Kruti Mahesh

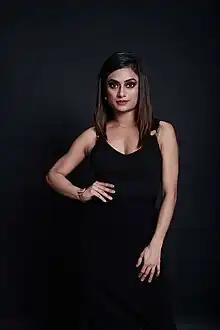
Kruti Mahesh Midya

Kruti Mahesh Midya is an Indian dancer and choreographer known for her work in Hindi Cinema. She is a recipient of the National Film Award for Best Choreography for the song "Ghoomar" from "Padmaavat" (2018), together with Jyoti D.Tommar, and has received the Filmfare Award for Best Choreography for "Dholida" from "Gangubai Kathiawadi" (2022). Her best works are in "Yeh Jawaani Hai Deewani" (2013), "ABCD 2" (2013), "Bajirao Mastani" (2015), "A Flying Jatt" (2016), "Race 3" (2018), "Street Dancer 3D" (2019), "Shyam Singha Roy" (2021), and "Maja Ma" (2022). Terence Lewis has been her mentor since joining his team in "Dance India Dance" and has assisted Remo D'Souza along the way before becoming an independent choreographer.